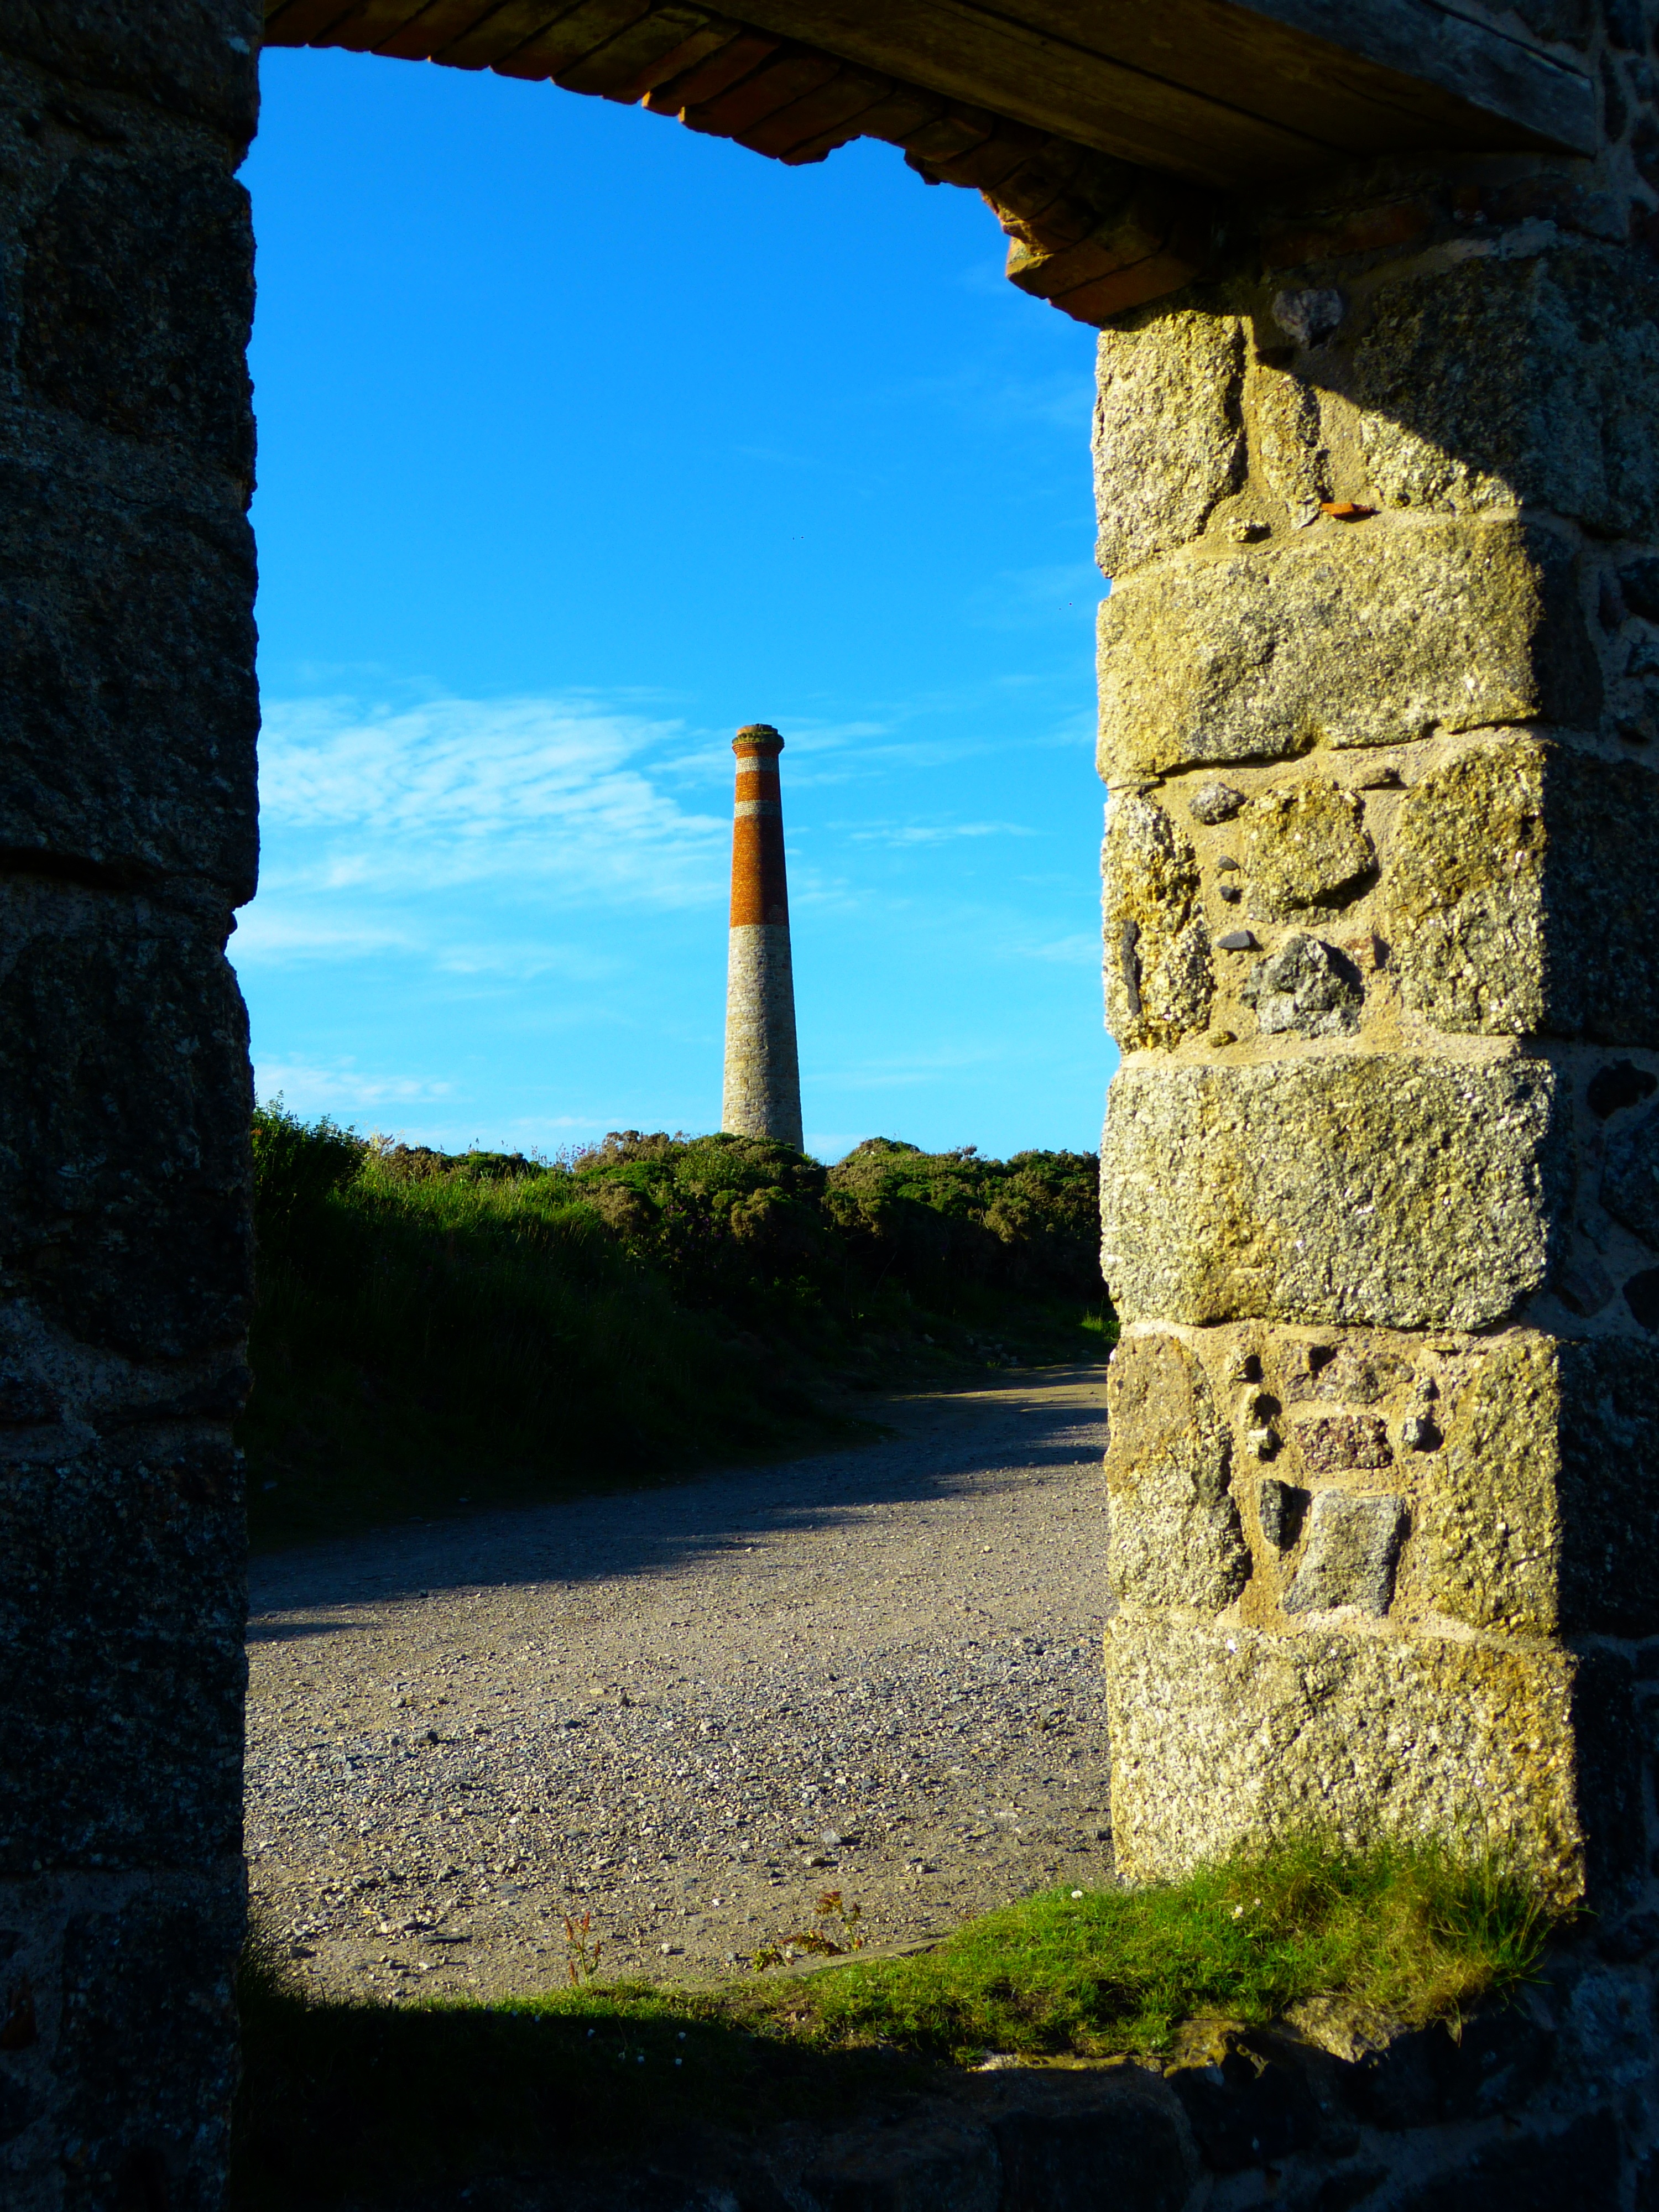
sea, rock, architecture, wall, arch, column, tower, chimney, castle, landmark, fireplace, blue, fortification, england, temple, ruins, monastery, mine, cornwall, united kingdom, ancient history, st just, botallack mine